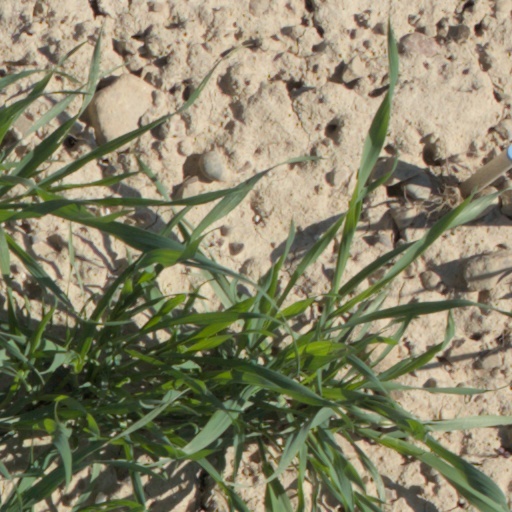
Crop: wheat